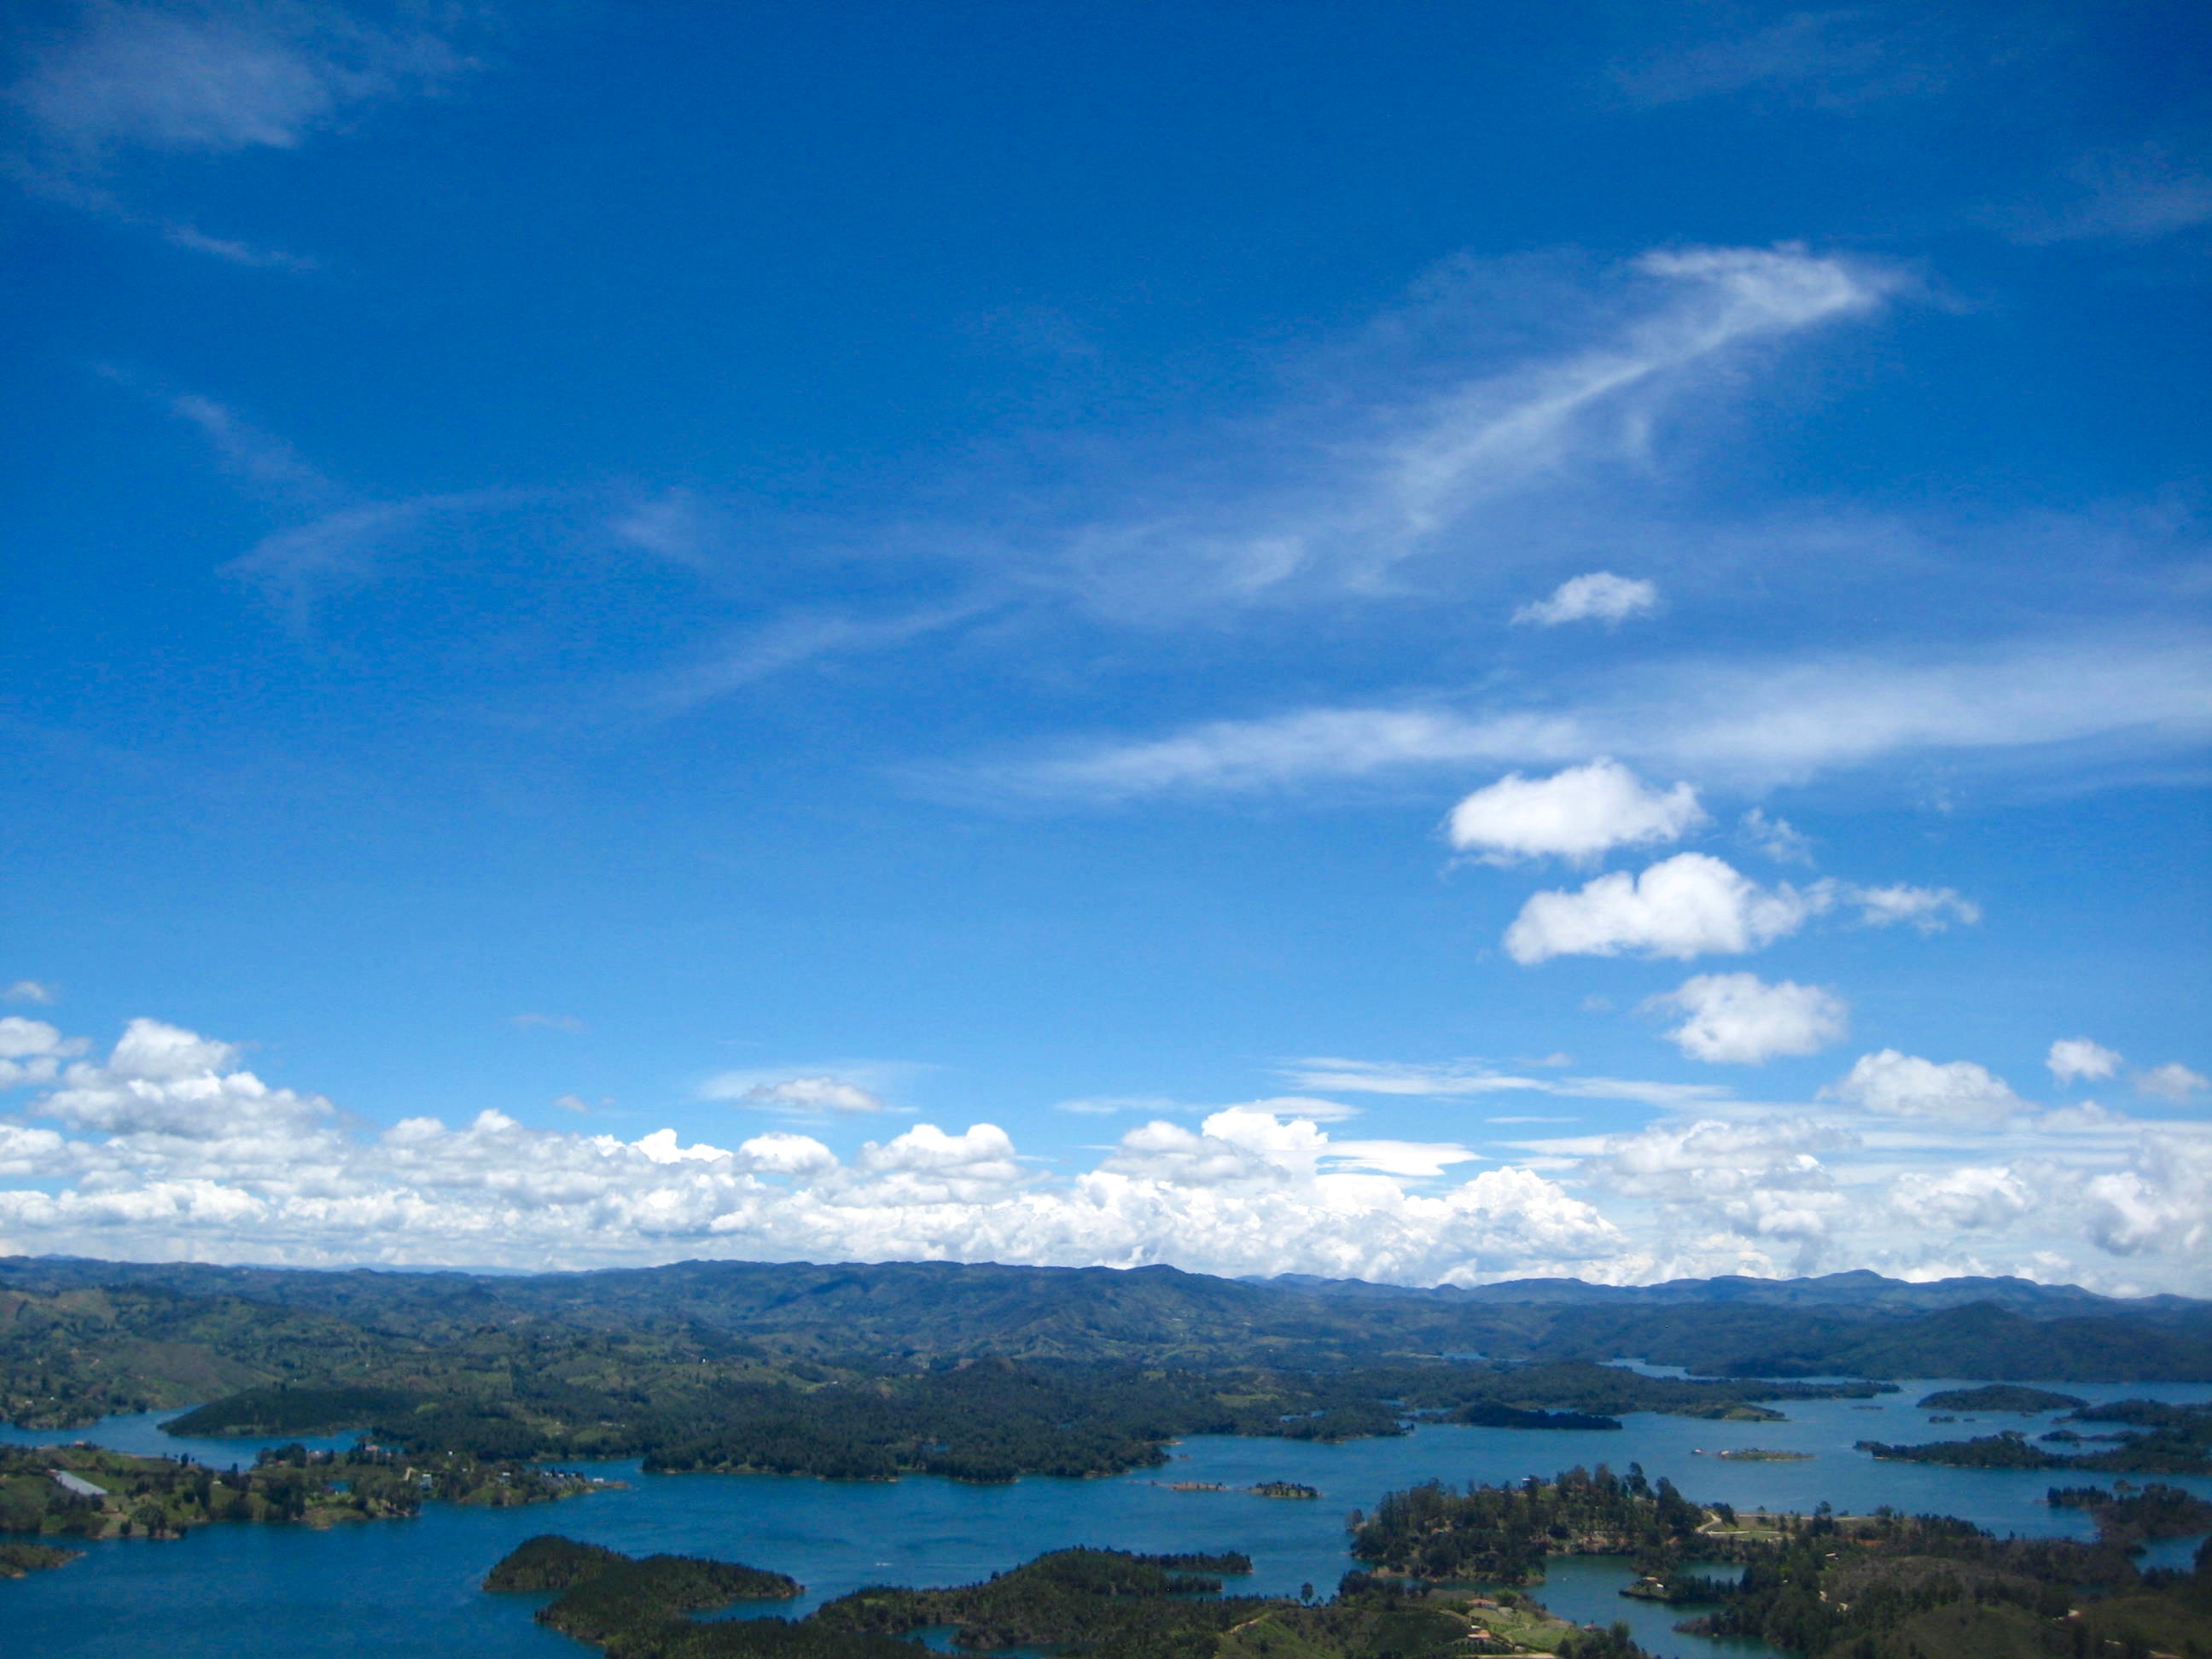
sea, coast, horizon, mountain, cloud, sky, lake, mountain range, dusk, reflection, plateau, loch, ecosystem